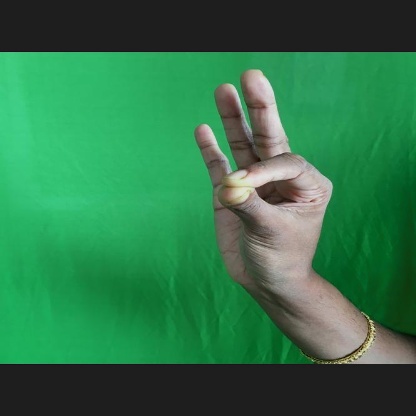
Mudra: Hamsasyam